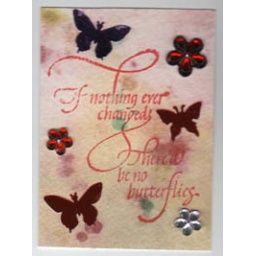
Quietfire stamp in Scarlet ink, butterfly sequins, flower rinestones, mono print scan on wc paper